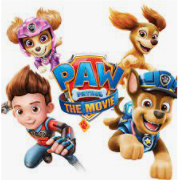
Portrait style: Cartoon Portrait